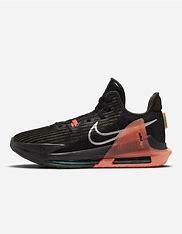
Brand: Nike
Model: Lebron Witness 6